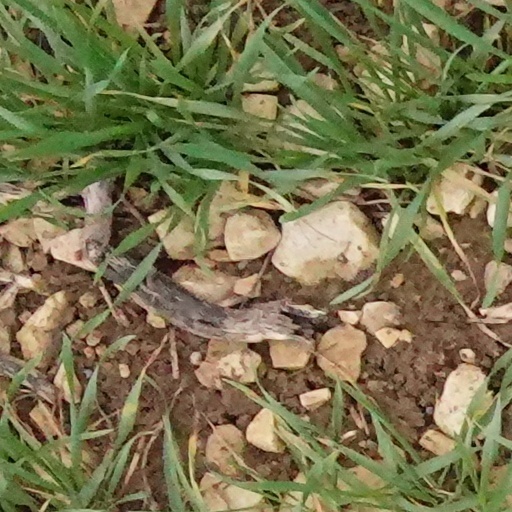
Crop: wheat